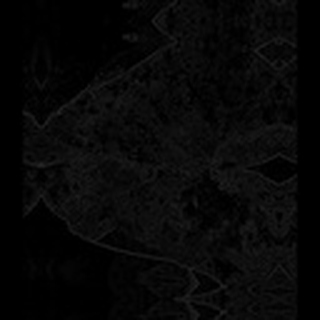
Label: cotton_powdery_mildew